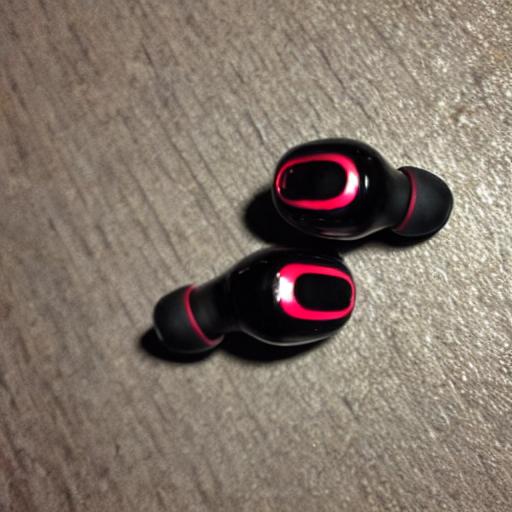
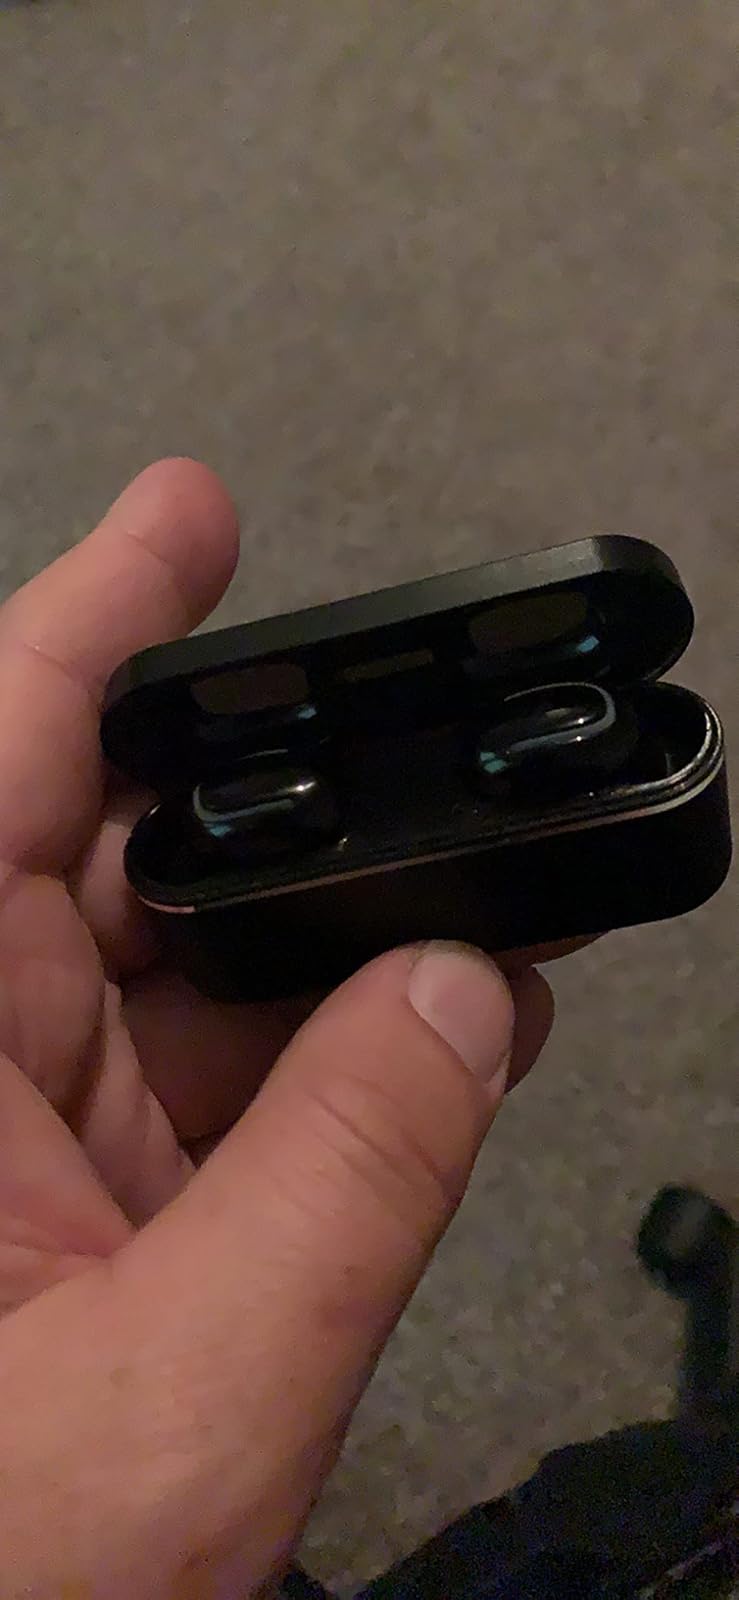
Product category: earbuds
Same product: no